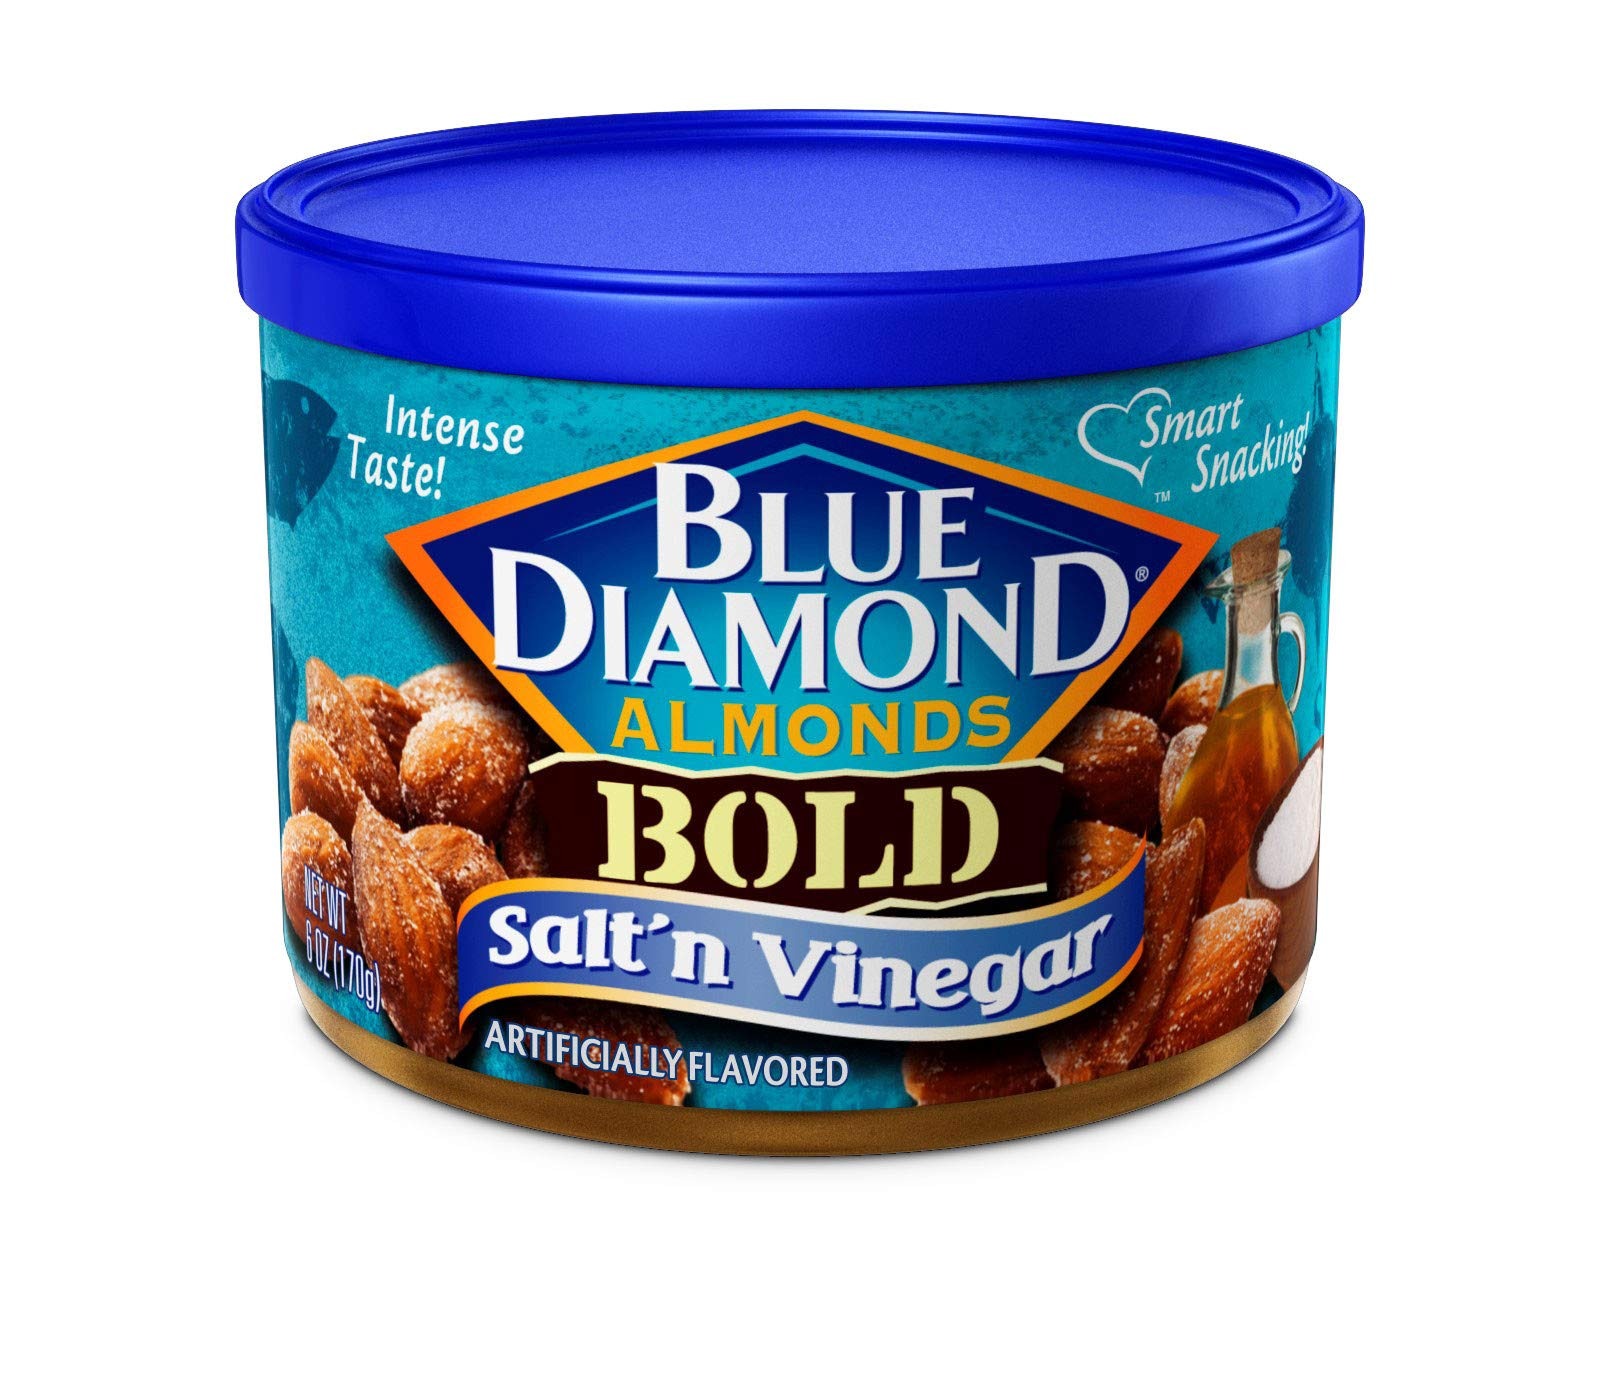
Item Name: Blue Diamond Almonds, Bold Salt 'n Vinegar, 6 Ounce
Bullet Point 1: Contains 1 - 6 ounce tin of Blue Diamond Bold Salt & Vinegar Almonds
Bullet Point 2: The light sweetness of almonds mixed with the tart vinegar tang and a dash of salt
Bullet Point 3: Perfect for snacking, they're also ideal for your favorite recipes.
Bullet Point 4: 3g fiber, 0g trans fat
Bullet Point 5: Cholesterol free
Value: 6.0
Unit: Ounce

Price: 4.39